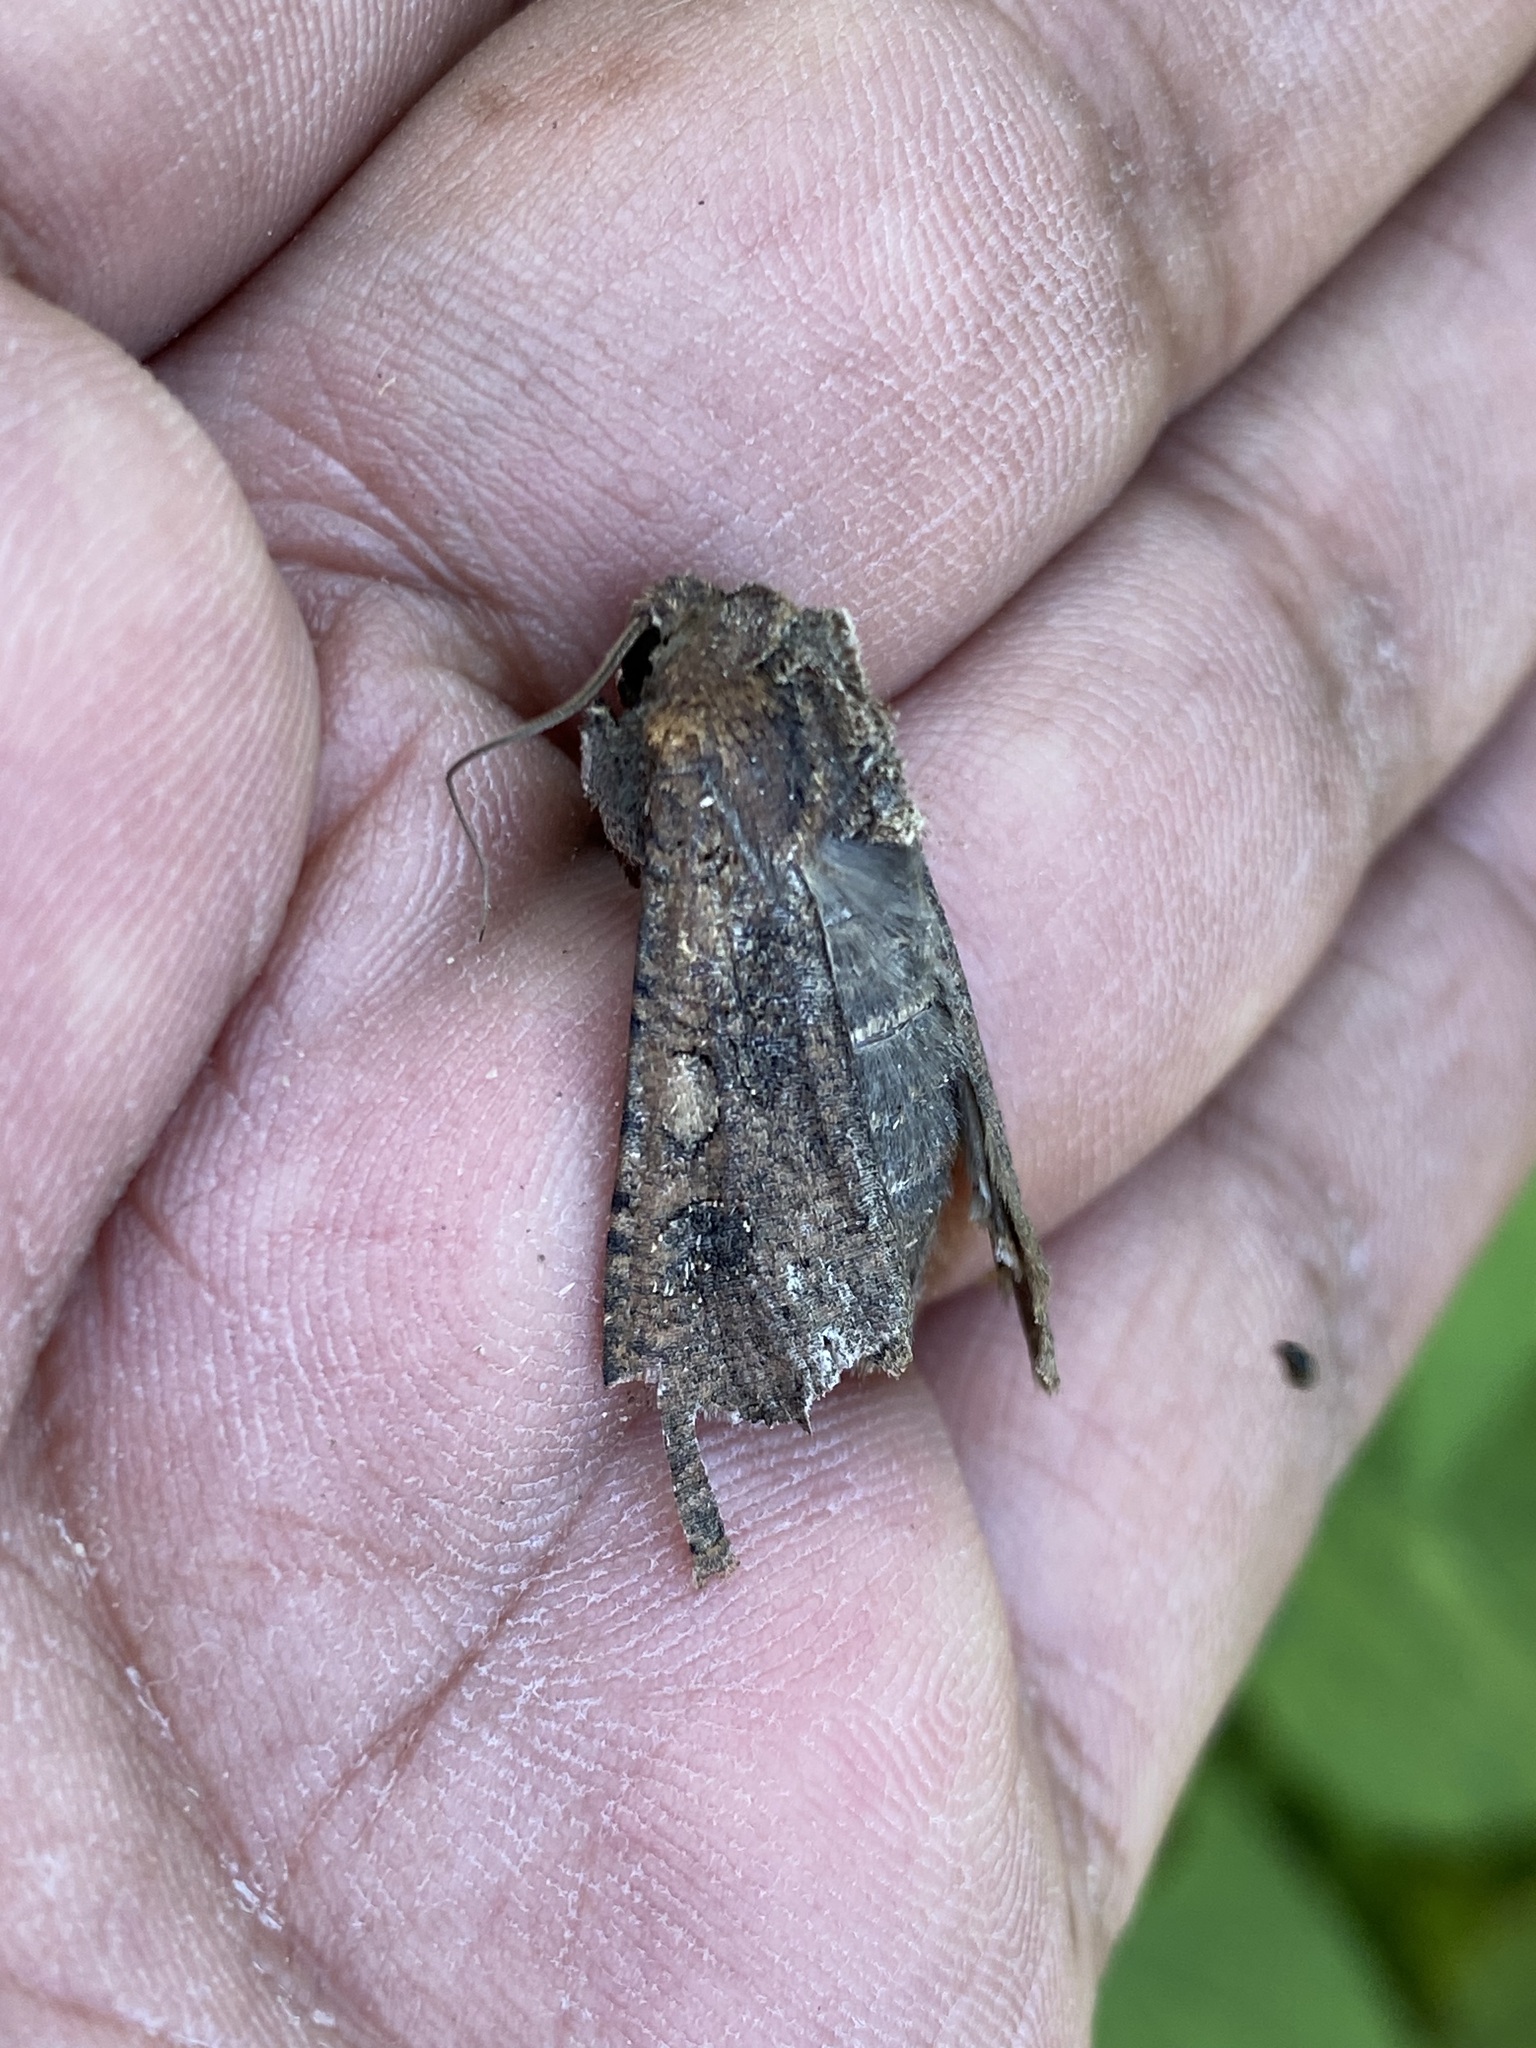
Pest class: cutworms